Girolamo Campagna

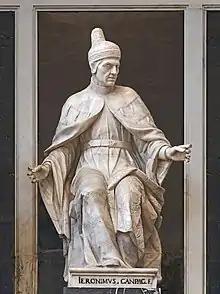
Statue of Leonardo Loredan in Santi Giovanni e Paolo, Venice

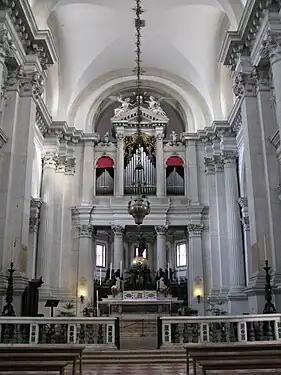
Main altar San Giorgio Maggiore

Born in Verona, he went to Venice in 1572 and studied under both Jacopo Sansovino and Danese Cattaneo, and completed many of the latter's works. He was responsible for the figure of Doge Leonardo Loredan on the tomb which Cattaneo made in Santi Giovanni e Paolo, Venice. After his master's death, Campagna went to Padua where he secured the commission intended for Cattaneo in the Basilica of Saint Anthony of Padua. This was his masterpiece, a bas-relief of the saint bringing back to life a man who had been murdered.